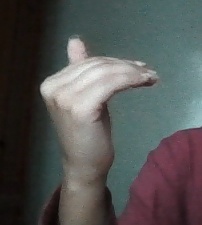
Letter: khaa